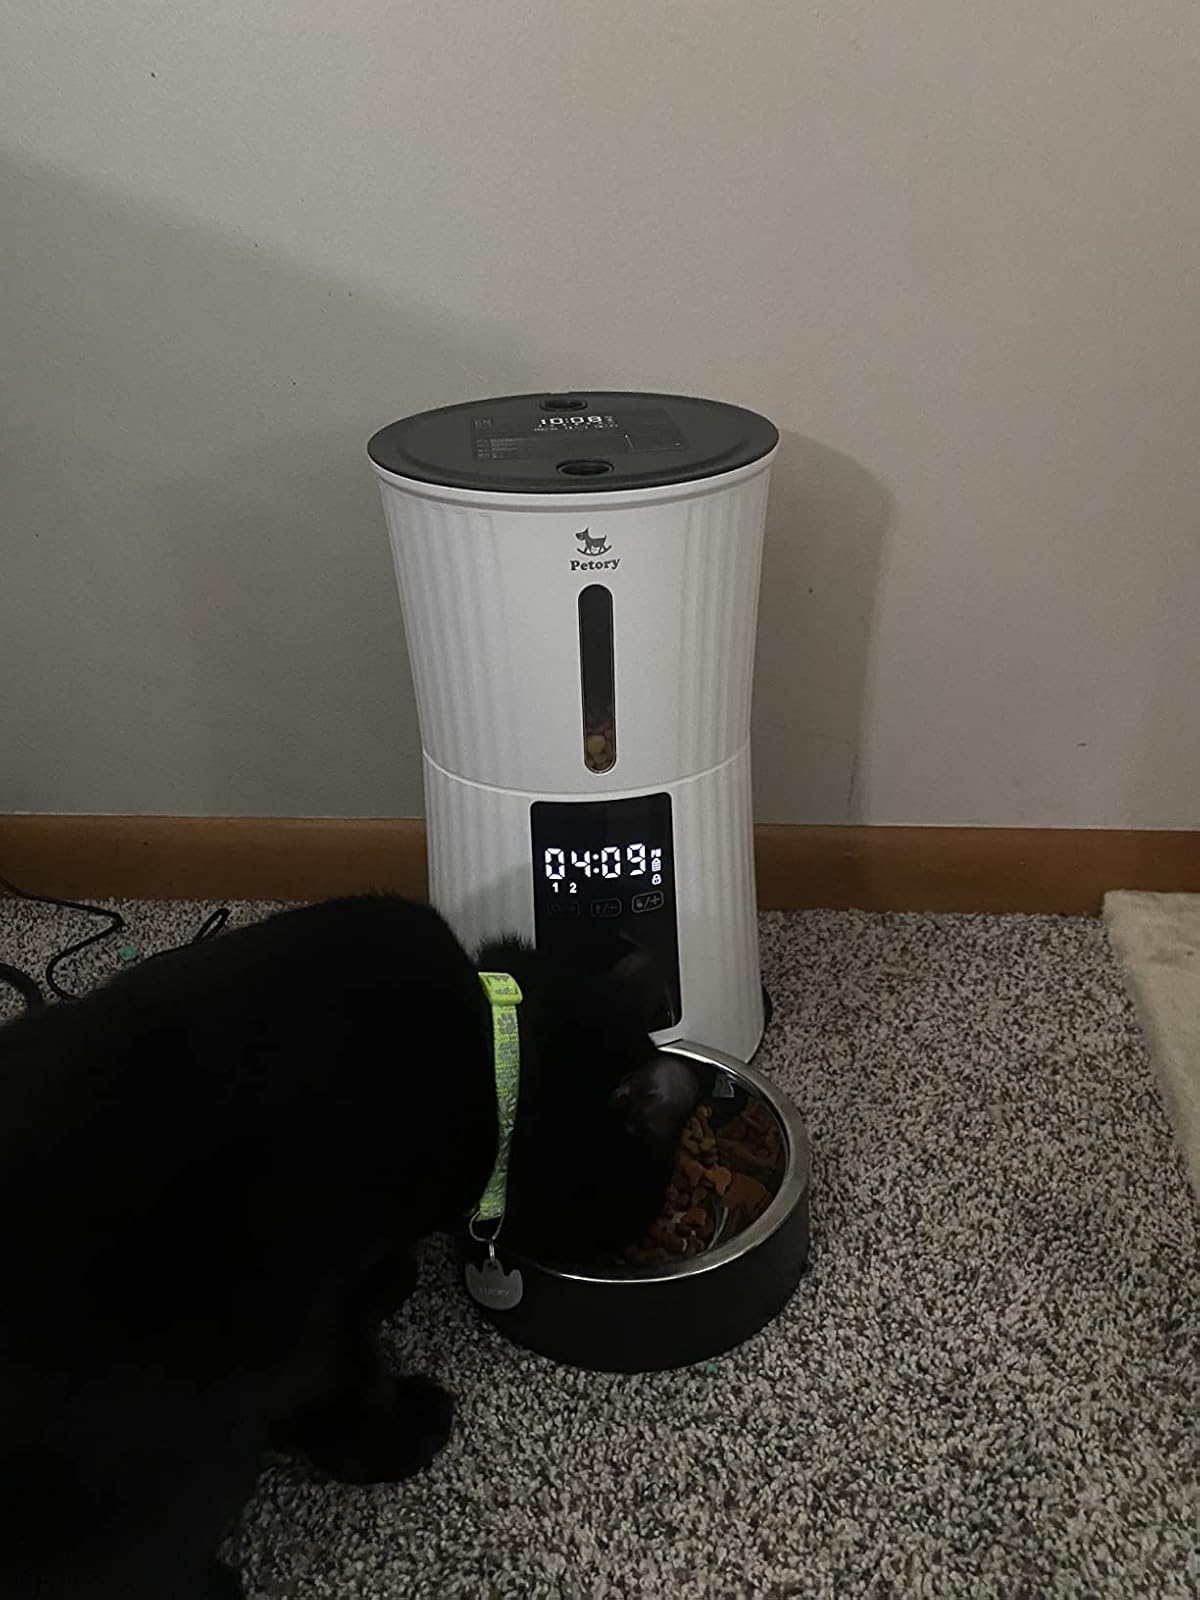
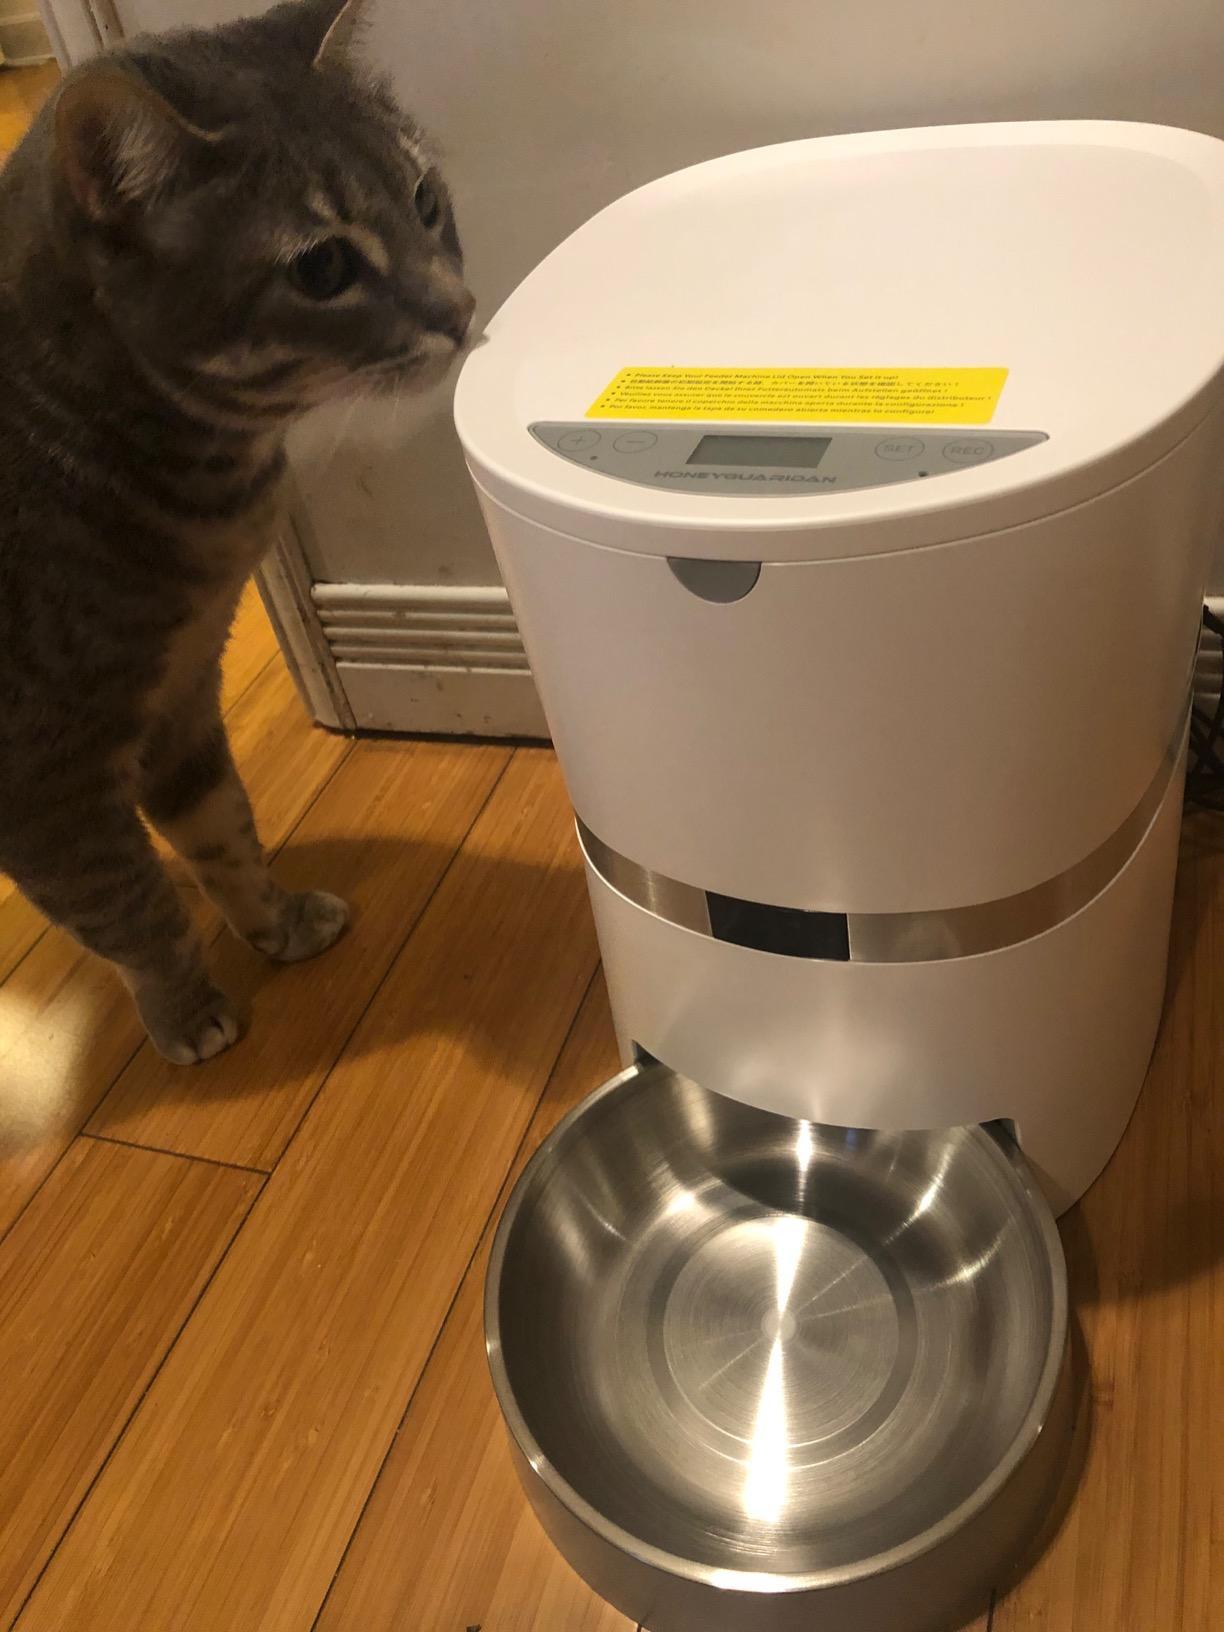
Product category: items_feeder
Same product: no